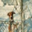
Label: dog